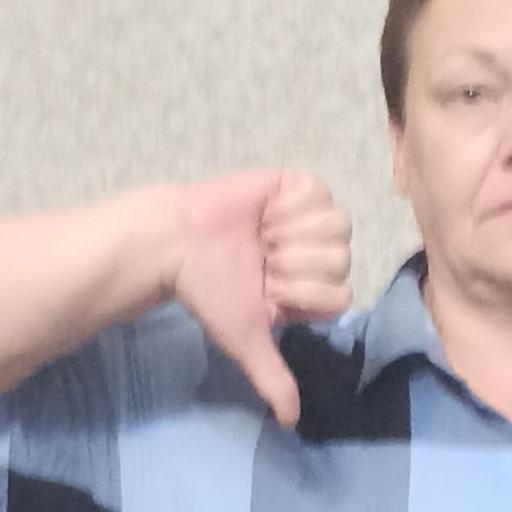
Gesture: dislike